Wignacourt Aqueduct

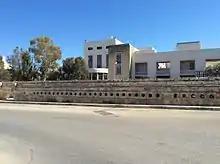
Wignacourt Aqueduct at Mrieħel, with the Farsons Brewery in the background. The stones with circular holes were originally part of Tomasucci's pipes from the first attempt to build the aqueduct.

In 1907, there was a proposal to construct buildings on top of the aqueduct, with its arches effectively serving as an arcade. The Office of the Public Works drew up plans for these buildings, but eventually nothing materialized. The aqueduct remained in use until the early 20th century. Parts of the aqueduct, such as in Mosta Road, Attard, were demolished after WWII due to the development of housing estates and roadbuilding in the area.